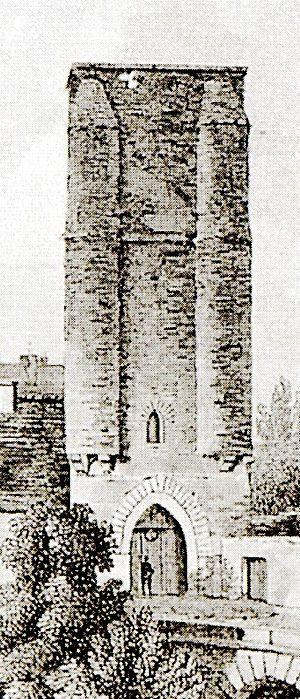
Le château de Brie-Comte-Robert est un château médiéval situé dans la commune de Brie-Comte-Robert dans le département de Seine-et-Marne, en région Île-de-France. Le château est situé à une trentaine de kilomètres au sud-est de Paris.